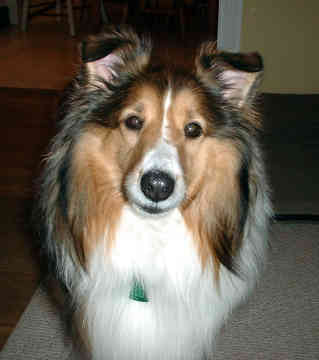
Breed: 274-n000110-Shetland_sheepdog